Marion Limal

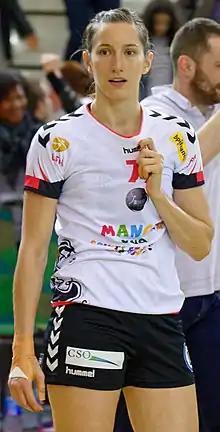
Limal in 2017

Marion Limal (born 12 January 1987) is a French handball player. She plays for the French club Roz Hand’Du 29 and for the French national team.